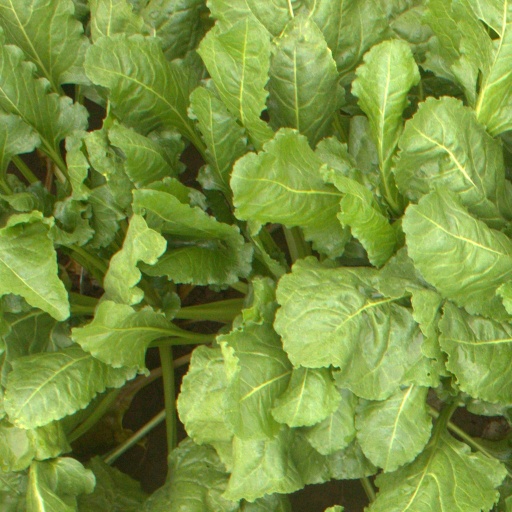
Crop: sugar beet